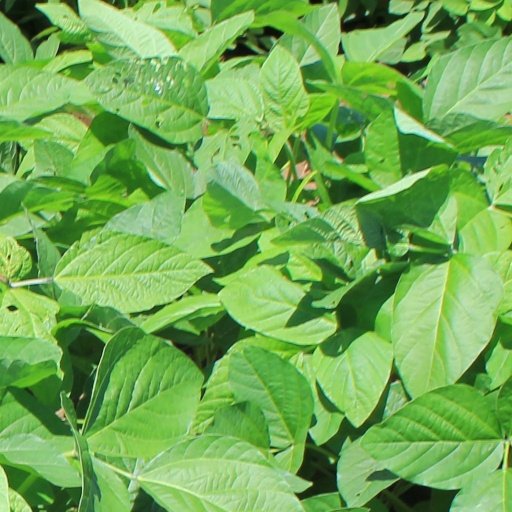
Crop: soybean